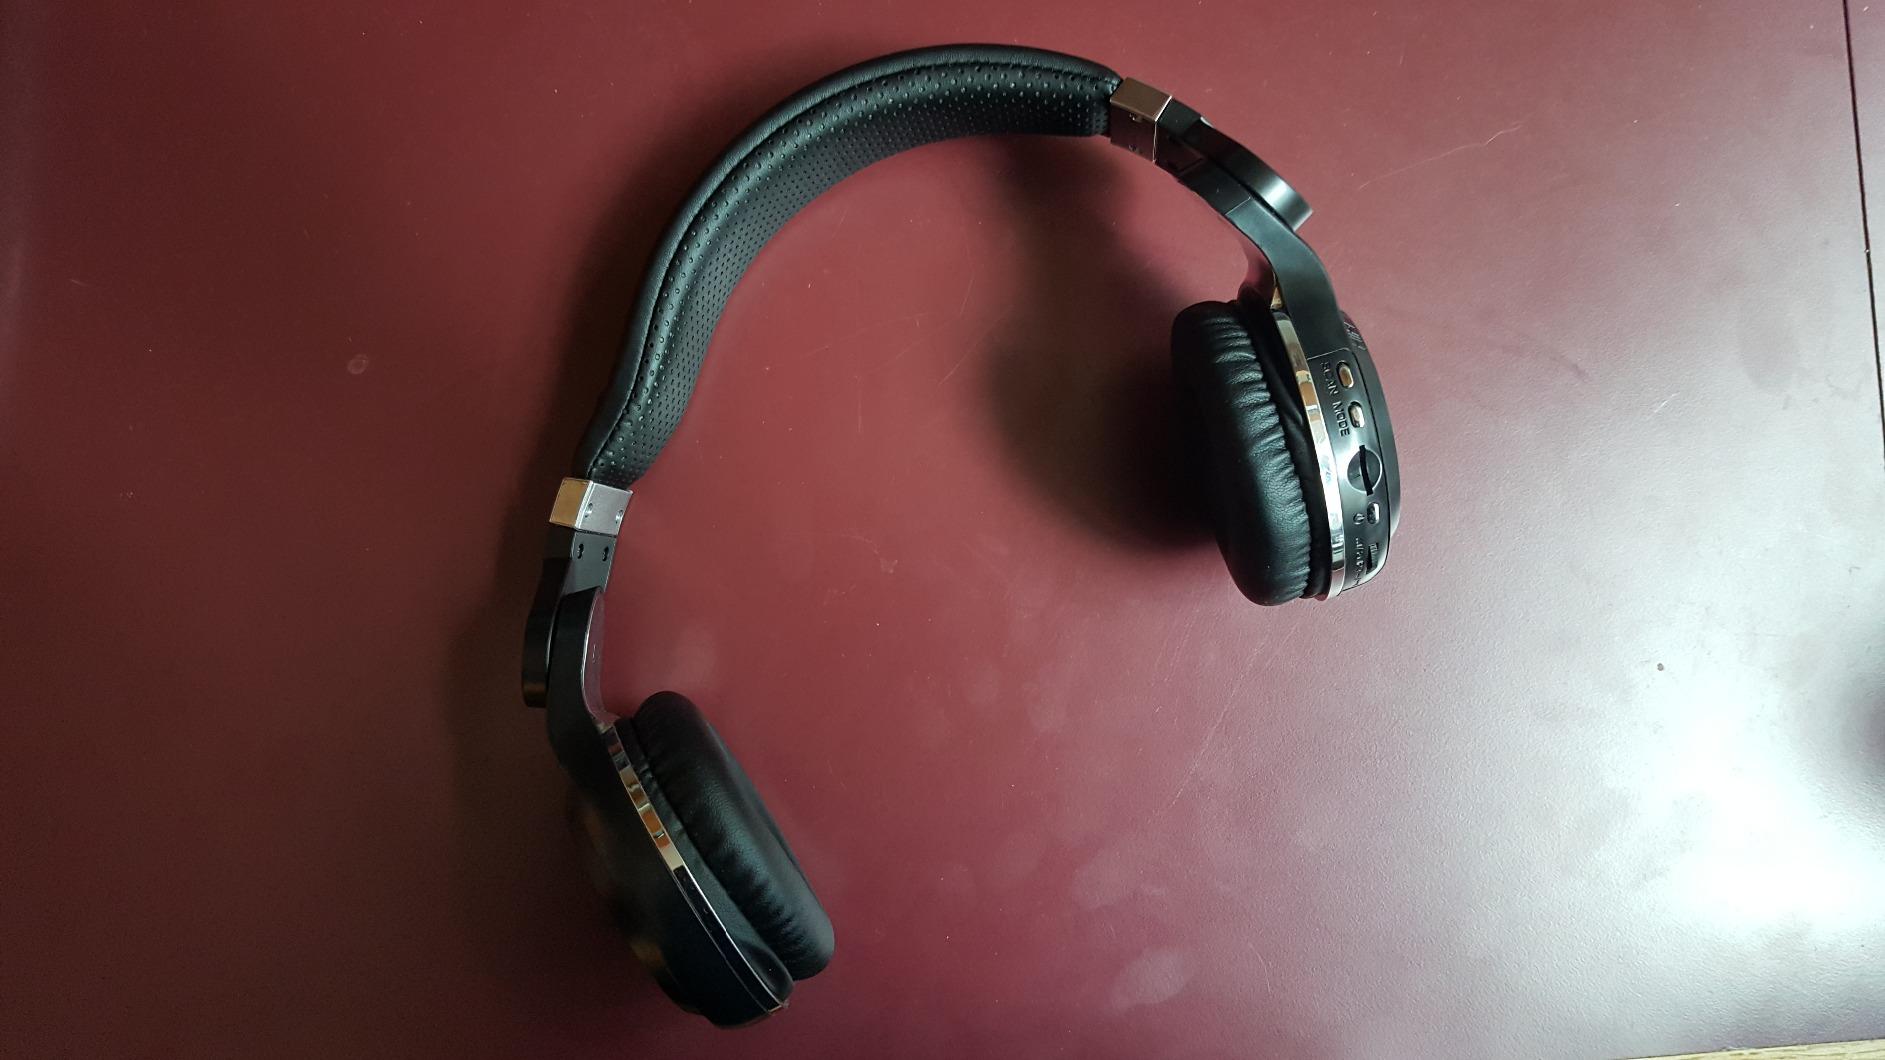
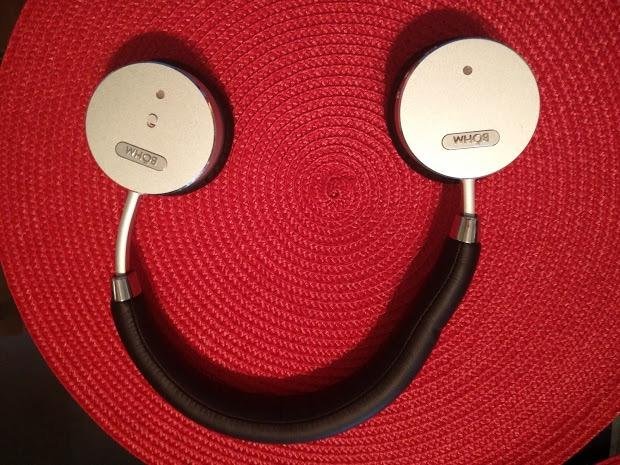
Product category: headphones
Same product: no